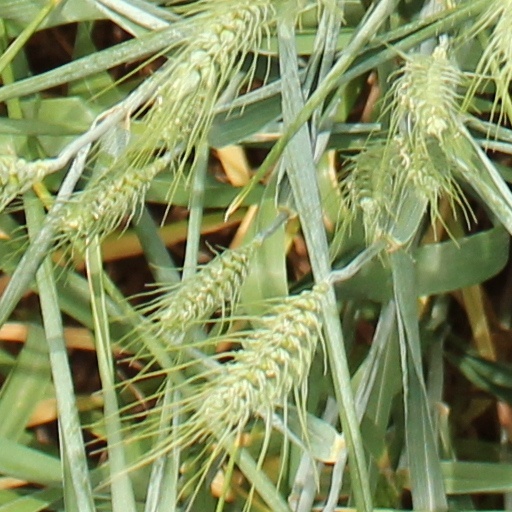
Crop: wheat